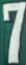
Number: 7